Brachychampsa

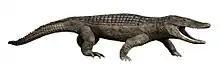
Life reconstruction of "Brachychampsa montana"

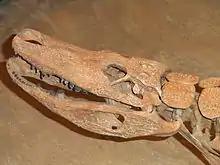
Skull

The type species of "Brachychampsa" is "B. montana", first discovered from the Hell Creek Formation of Montana and described by Charles W. Gilmore in a paper in 1911. In that same paper, Gilmore recombined "Bottosaurus perrugosus" as a new species of "Brachychampsa", called "B. perrugosus". The holotype specimen of "B. perrugosus" went missing as the paper was being written, but it was later rediscovered and soon afterward designated as a nomen dubium due to a lack of diagnostic features that distinguish it from other alligatorids discovered since the paper was published. Another species from the Allison Member of the Menefee Formation of the San Juan Basin, "B. sealeyi", was discovered in 1996, but was later argued to be synonymous with "B. montana" by interpreting it as an immature specimen of the latter species. However, other studies have shown that some of the variation seen between the two species, such as the orientation of the maxillary tooth row, are not ontogenic, thus making "B. sealeyi" a valid taxon.